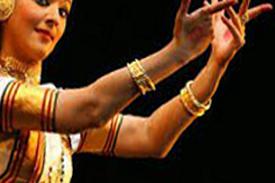
Dance form: mohiniyattam